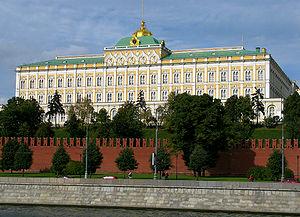
Le style néo-russe ou style russo-byzantin ou style pseudo-russe, sont des noms génériques conventionnels qui désignent une tendance de l'architecture russe du XIXᵉ siècle et du début du XXᵉ siècle à l'éclectisme, fondé à la fois sur l'utilisation des traditions de l'architecture ancienne et de l'art populaire, associés à des éléments de l'architecture byzantine.
Le grand palais du Kremlin, qui peut être abrégé en « Grand Palais », construit entre 1837 et 1851, est le principal bâtiment situé à l'intérieur du Kremlin de Moscou, capitale de la Russie.
L’ordre de Saint-Alexandre Nevski est une décoration de l’Empire russe décernée de 1725 à 1917. L’ordre est conçu par Pierre Iᵉʳ de Russie comme une distinction militaire. À cette époque, la Russie vivant en paix, l’empereur de toutes les Russies ne prit pas le temps de préparer le décret. L’ordre fut instauré par Catherine Iʳᵉ de Russie le 21 mai 1725 qui en fit une récompense à la fois militaire et civile. Il est chronologiquement le troisième ordre russe après l’ordre de Saint-André et l’ordre de Sainte-Catherine.